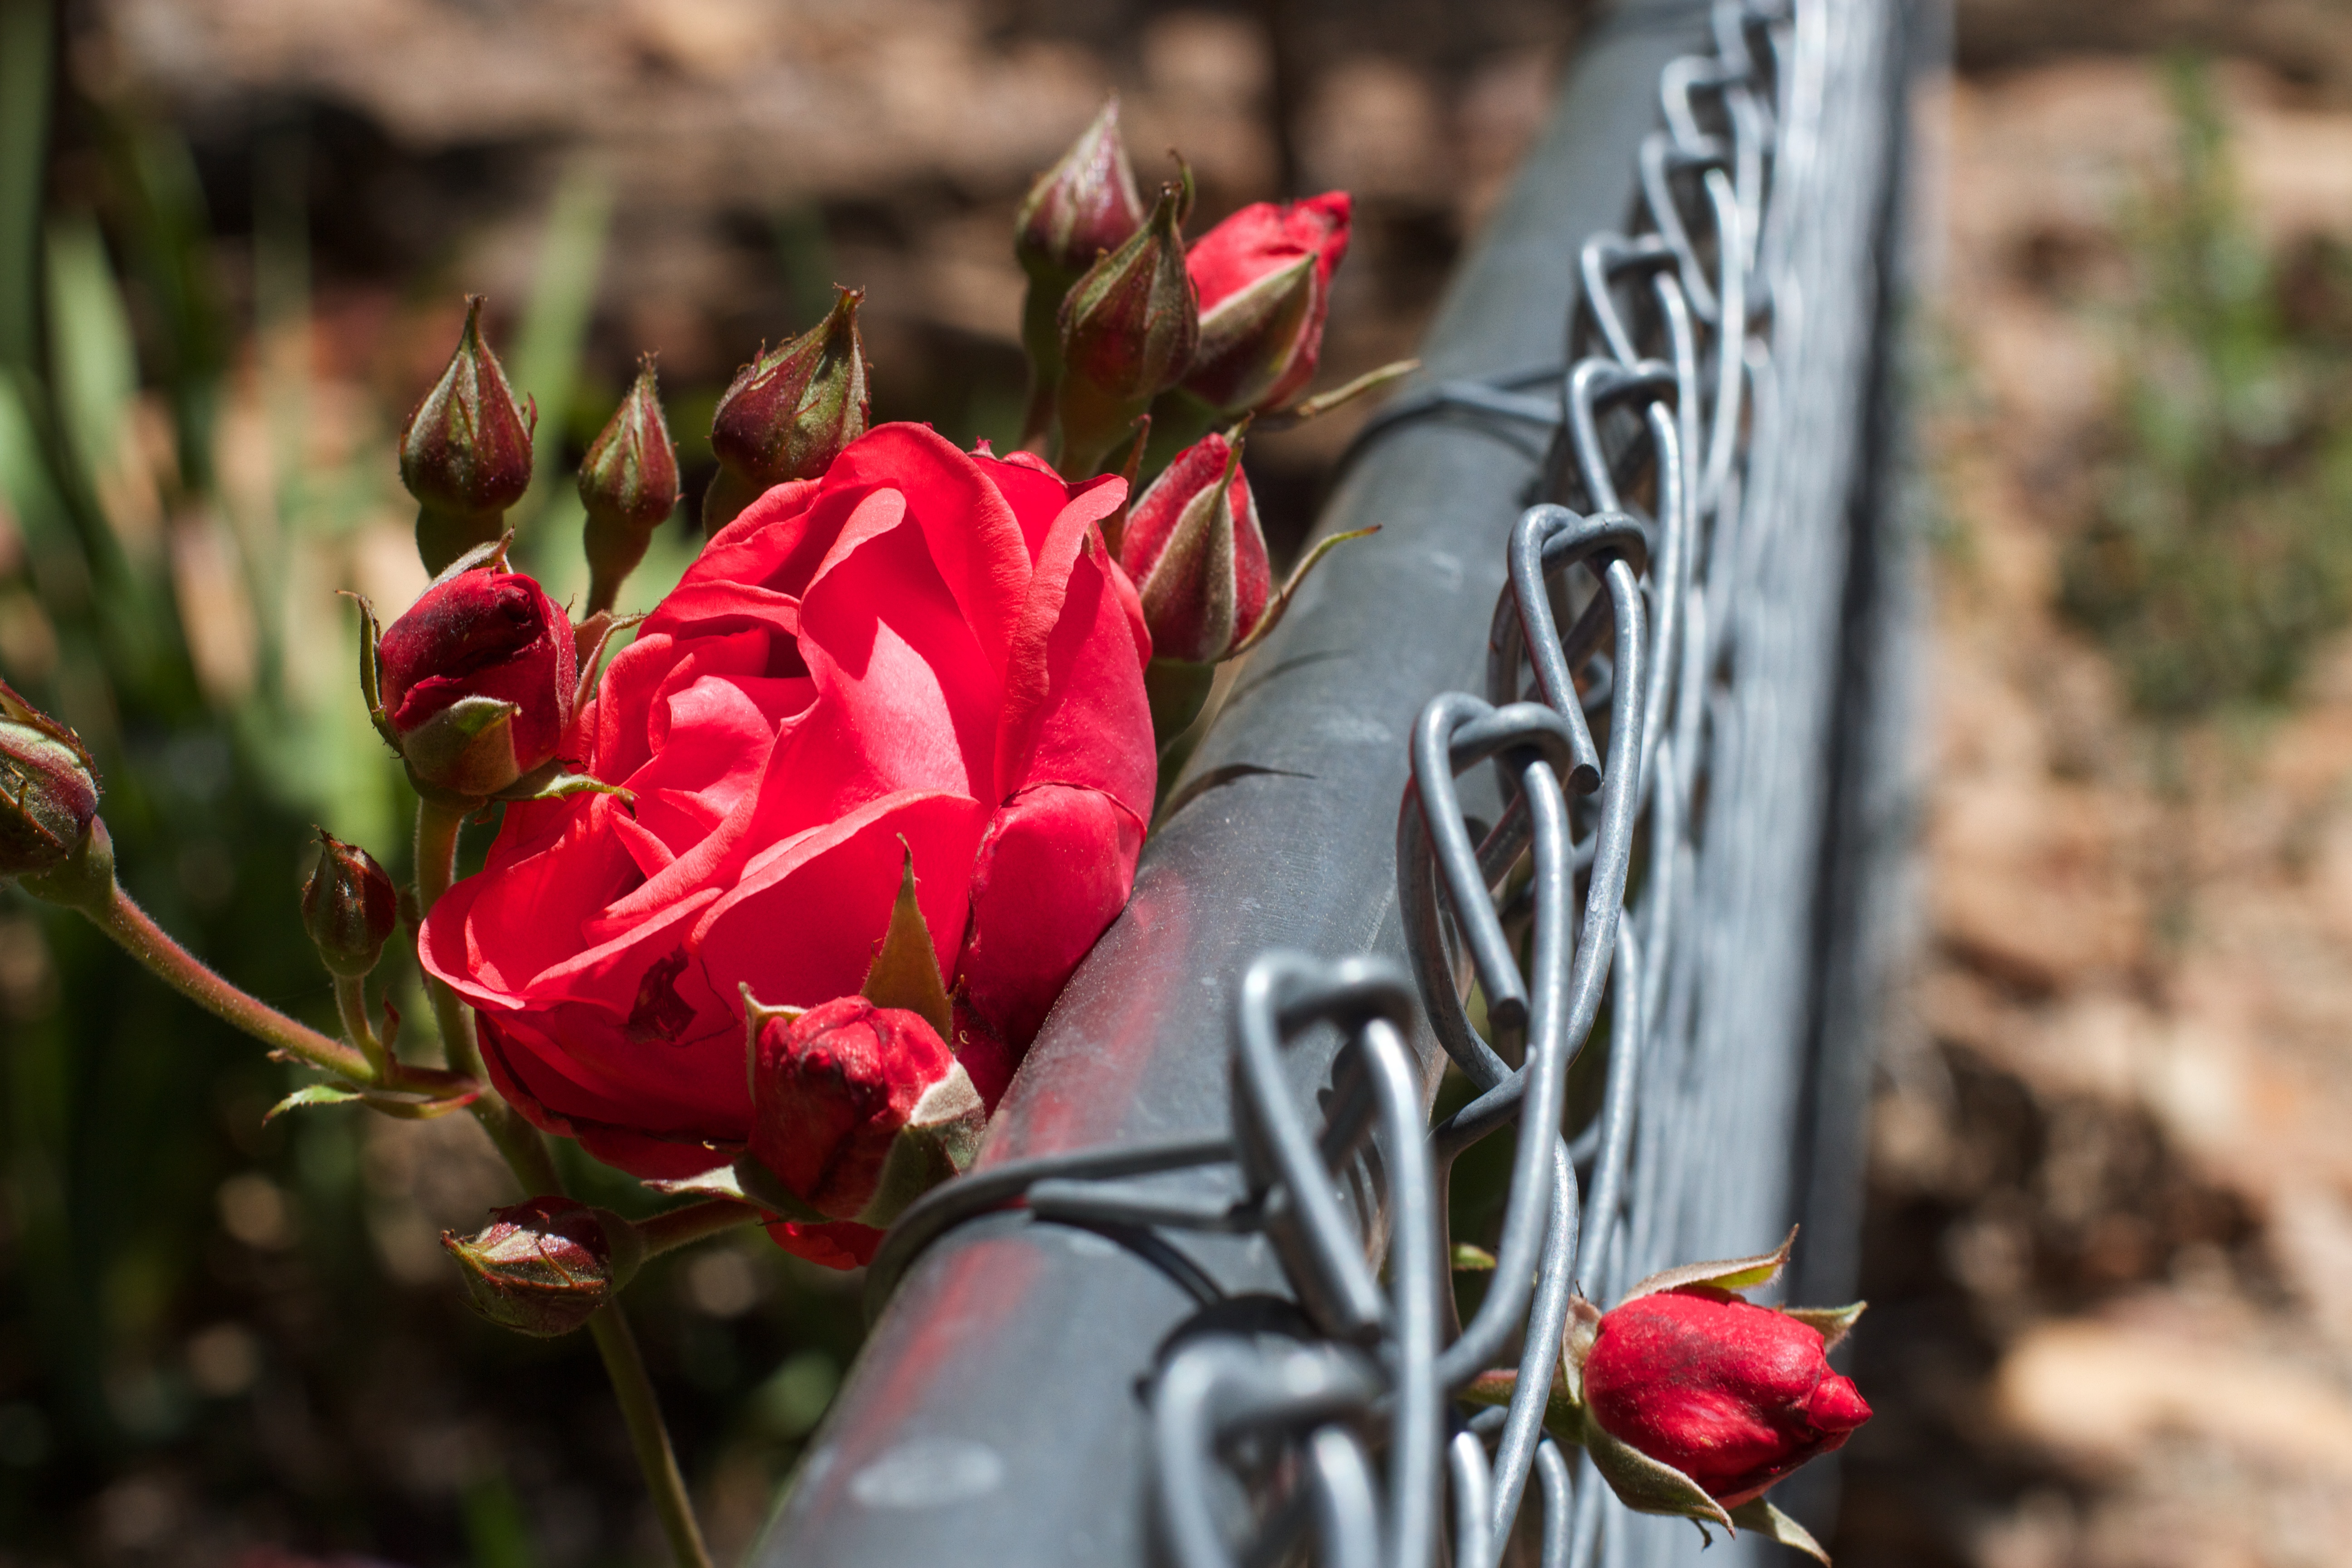
blossom, plant, leaf, flower, petal, rose, spring, red, botany, pink, flora, wildflower, floristry, macro photography, flowering plant, land plant